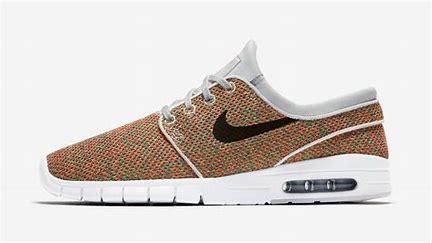
Brand: Nike
Model: SB Stefan Janoski Max